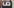
Number: 6